Hitudu

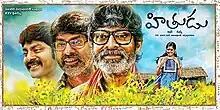
Movie Poster

Hithudu is a 2015 Telugu-language philosophy film, produced by KSV on KSV Films banner and directed by Viplove. The film stars Jagapati Babu Meera Nandan in pivotal roles and the music composed by Koti.